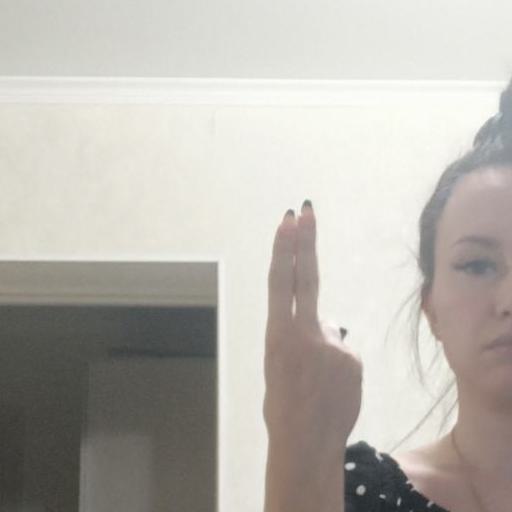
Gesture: two_up_inverted